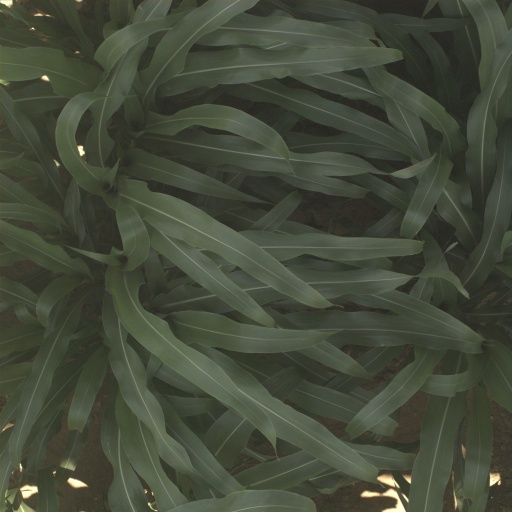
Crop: sorghum